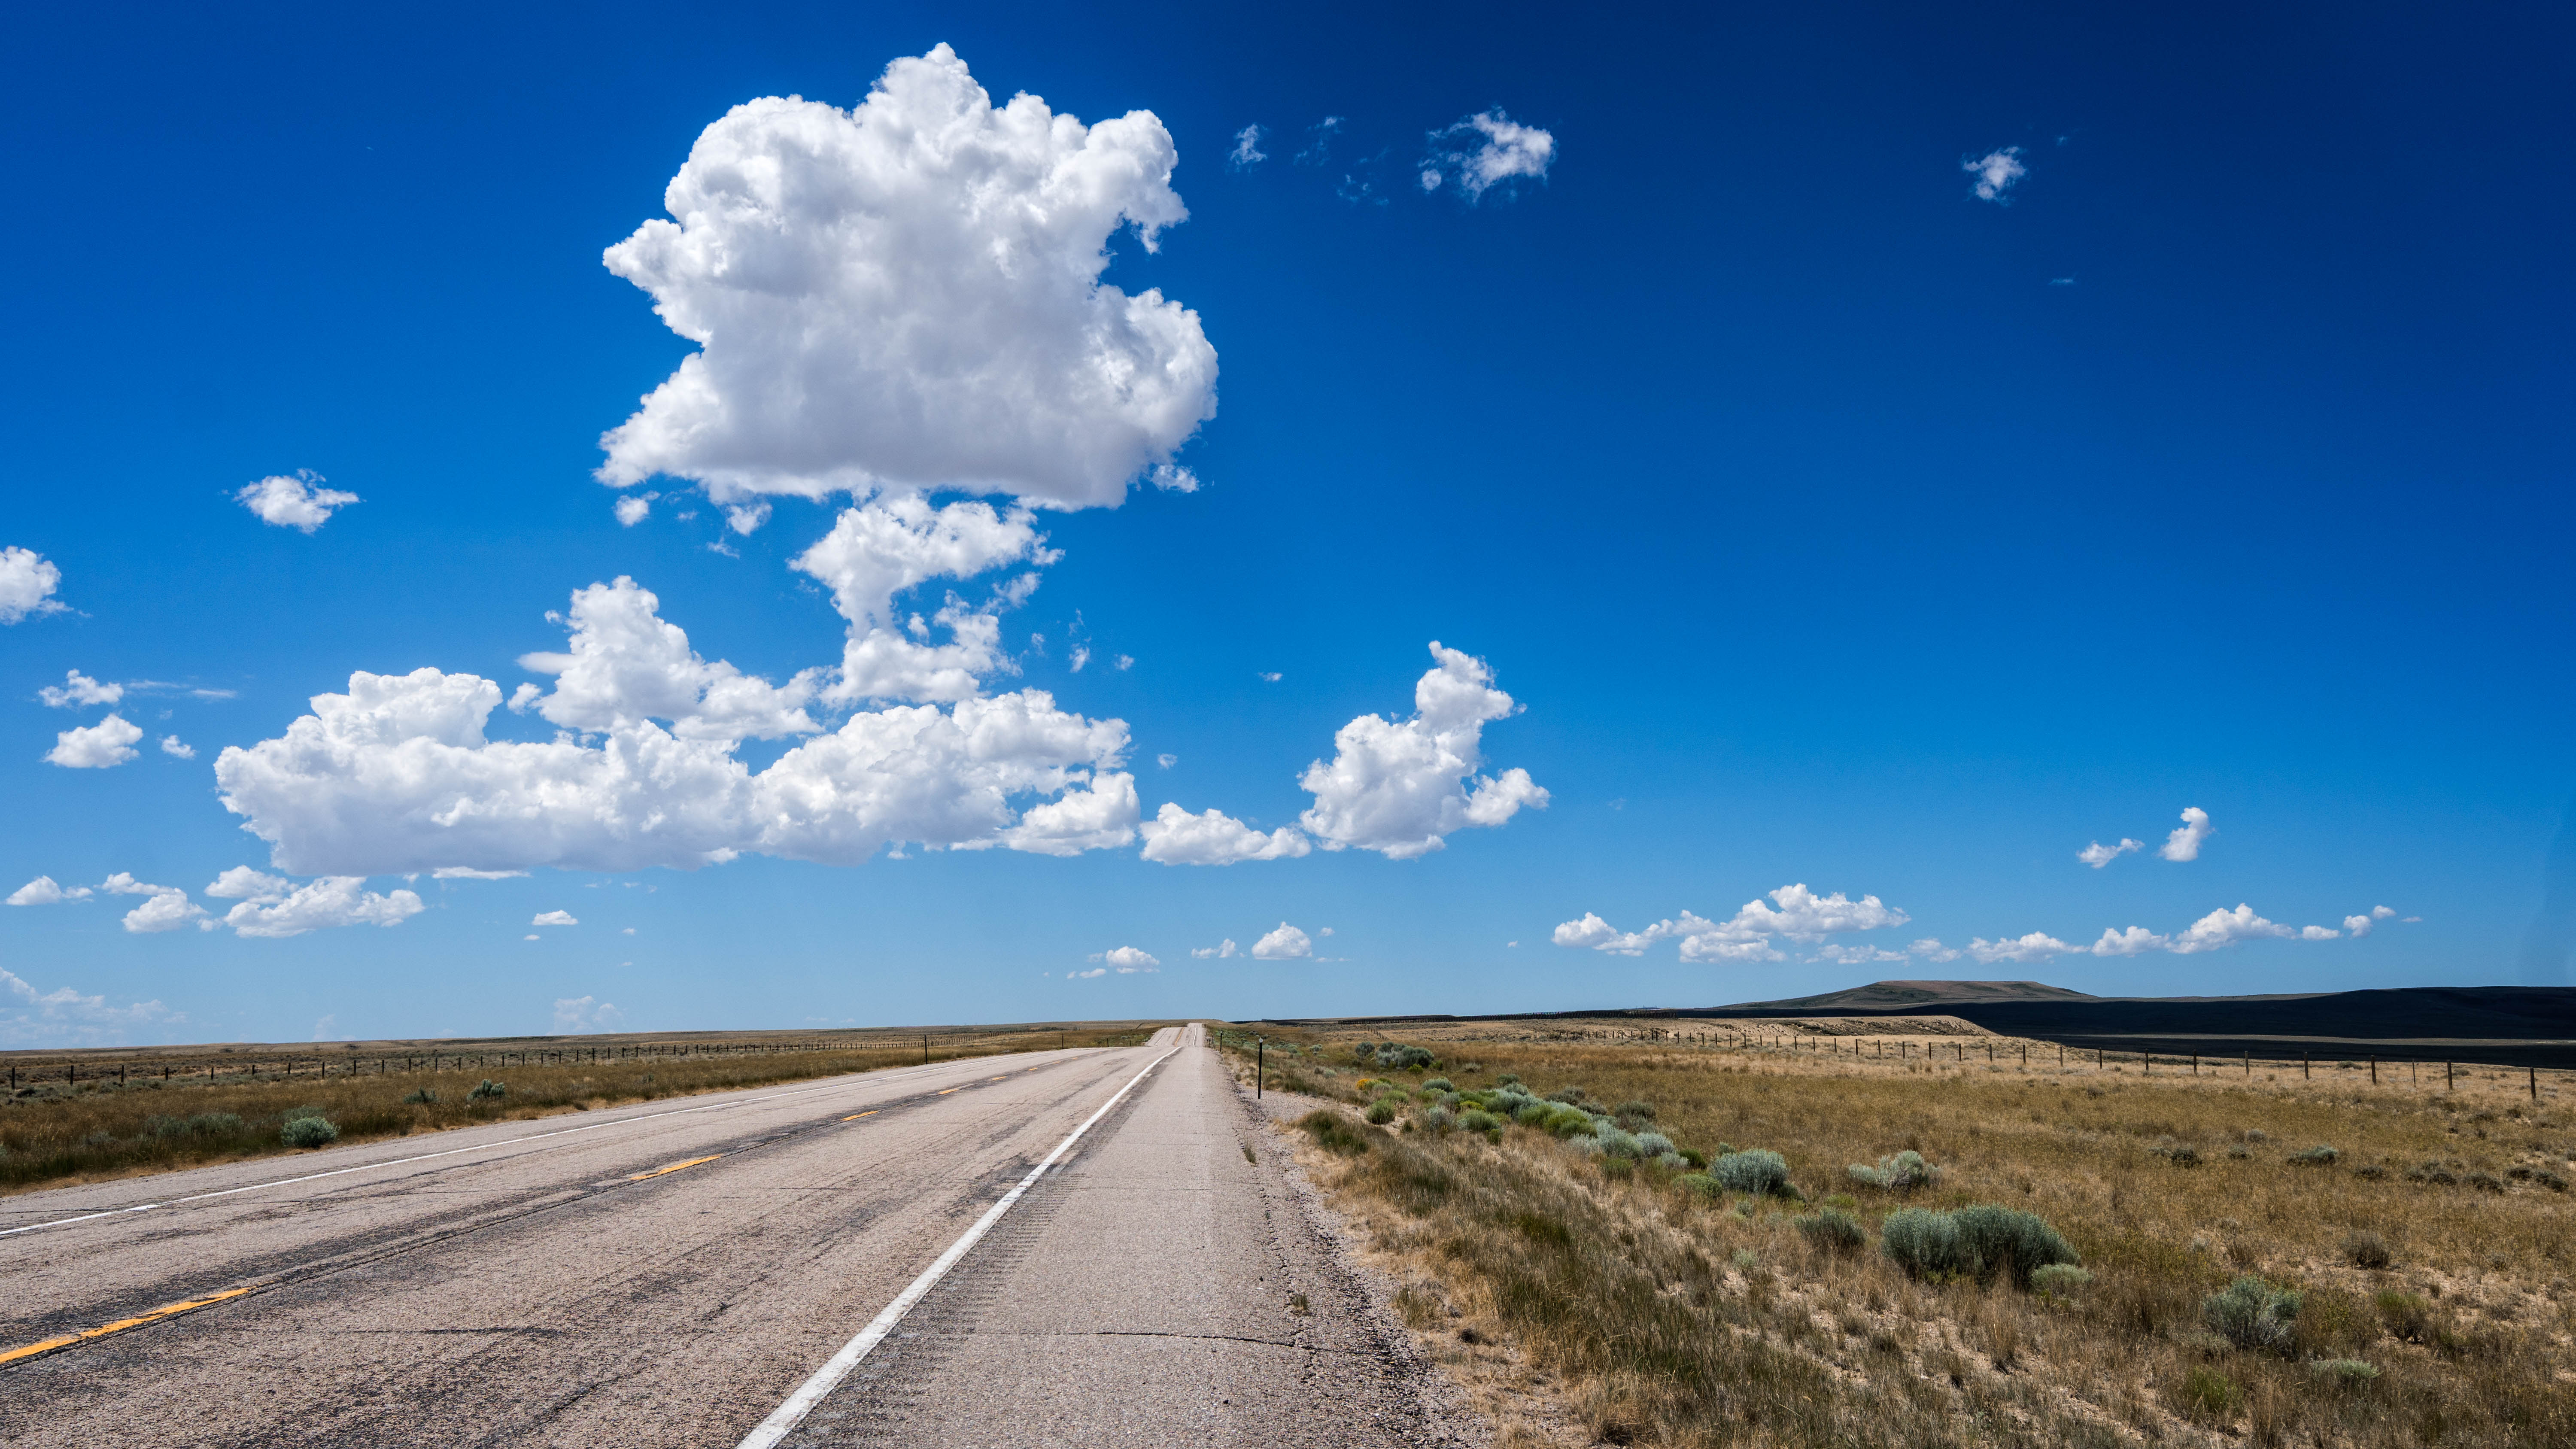
landscape, horizon, cloud, sky, road, field, prairie, highway, soil, agriculture, plain, grassland, plateau, ecosystem, steppe, rural area